Aba Bayefsky

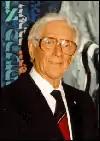

Bayefsky was born to a Jewish family in Toronto, Ontario, the second son of a Russian-born father and a Scottish-born mother. He studied at the Central Technical School. During his teens, he attended classes at the Children's Art Centre of the Art Gallery of Ontario, where he was encouraged by such artists as Arthur Lismer, Erma Sutcliffe, Dorothy Medhurst, and A. Y. Jackson. He later studied at the Académie Julian in Paris.